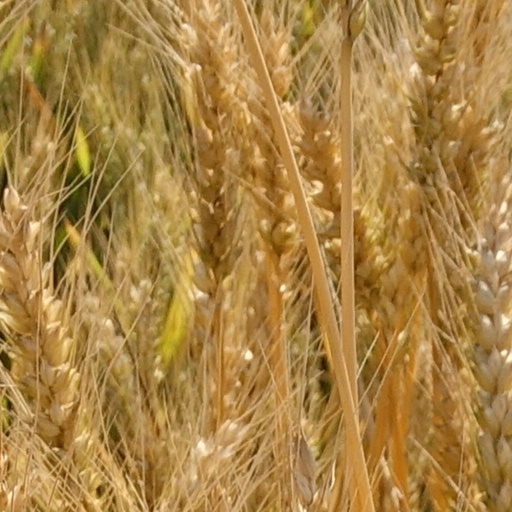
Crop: wheat